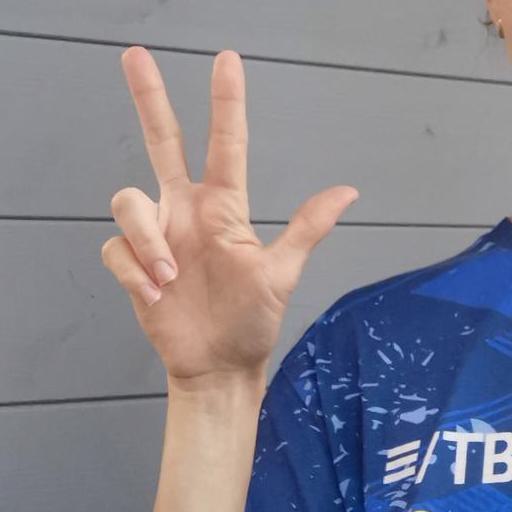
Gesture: three2